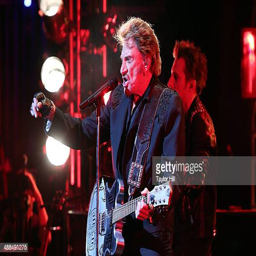
pop artist performs in concert